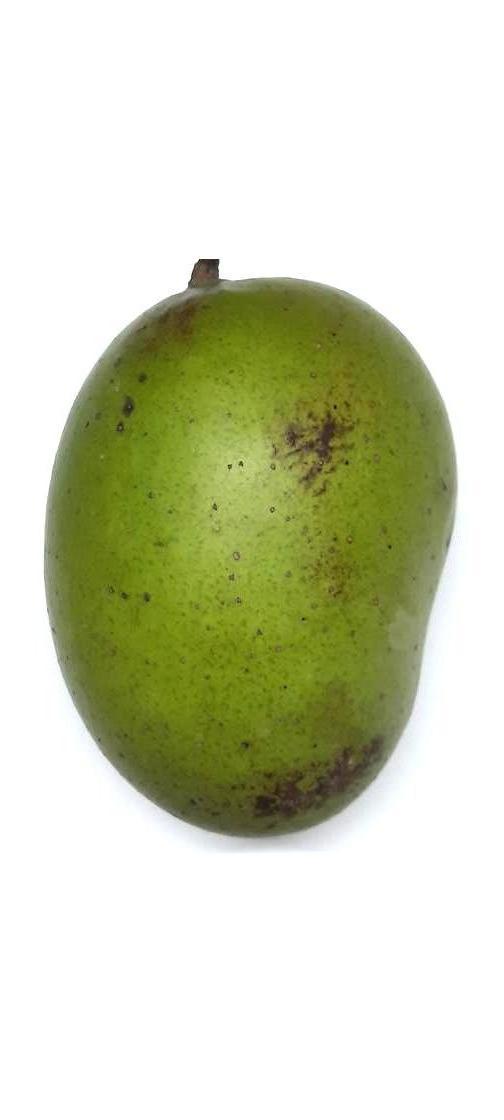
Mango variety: Langra